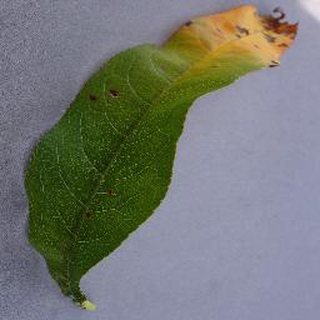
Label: peach_bacterial_spot